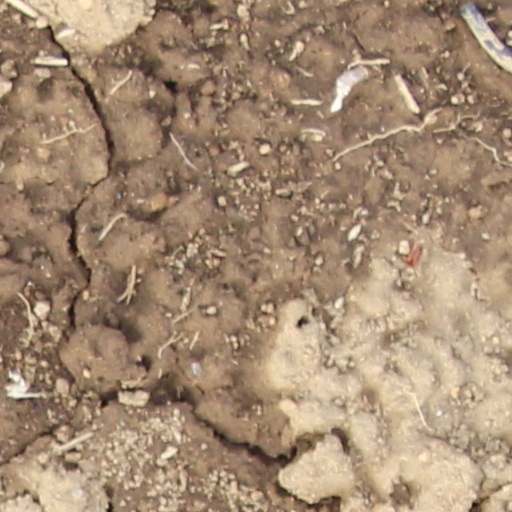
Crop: wheat